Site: brandenburg
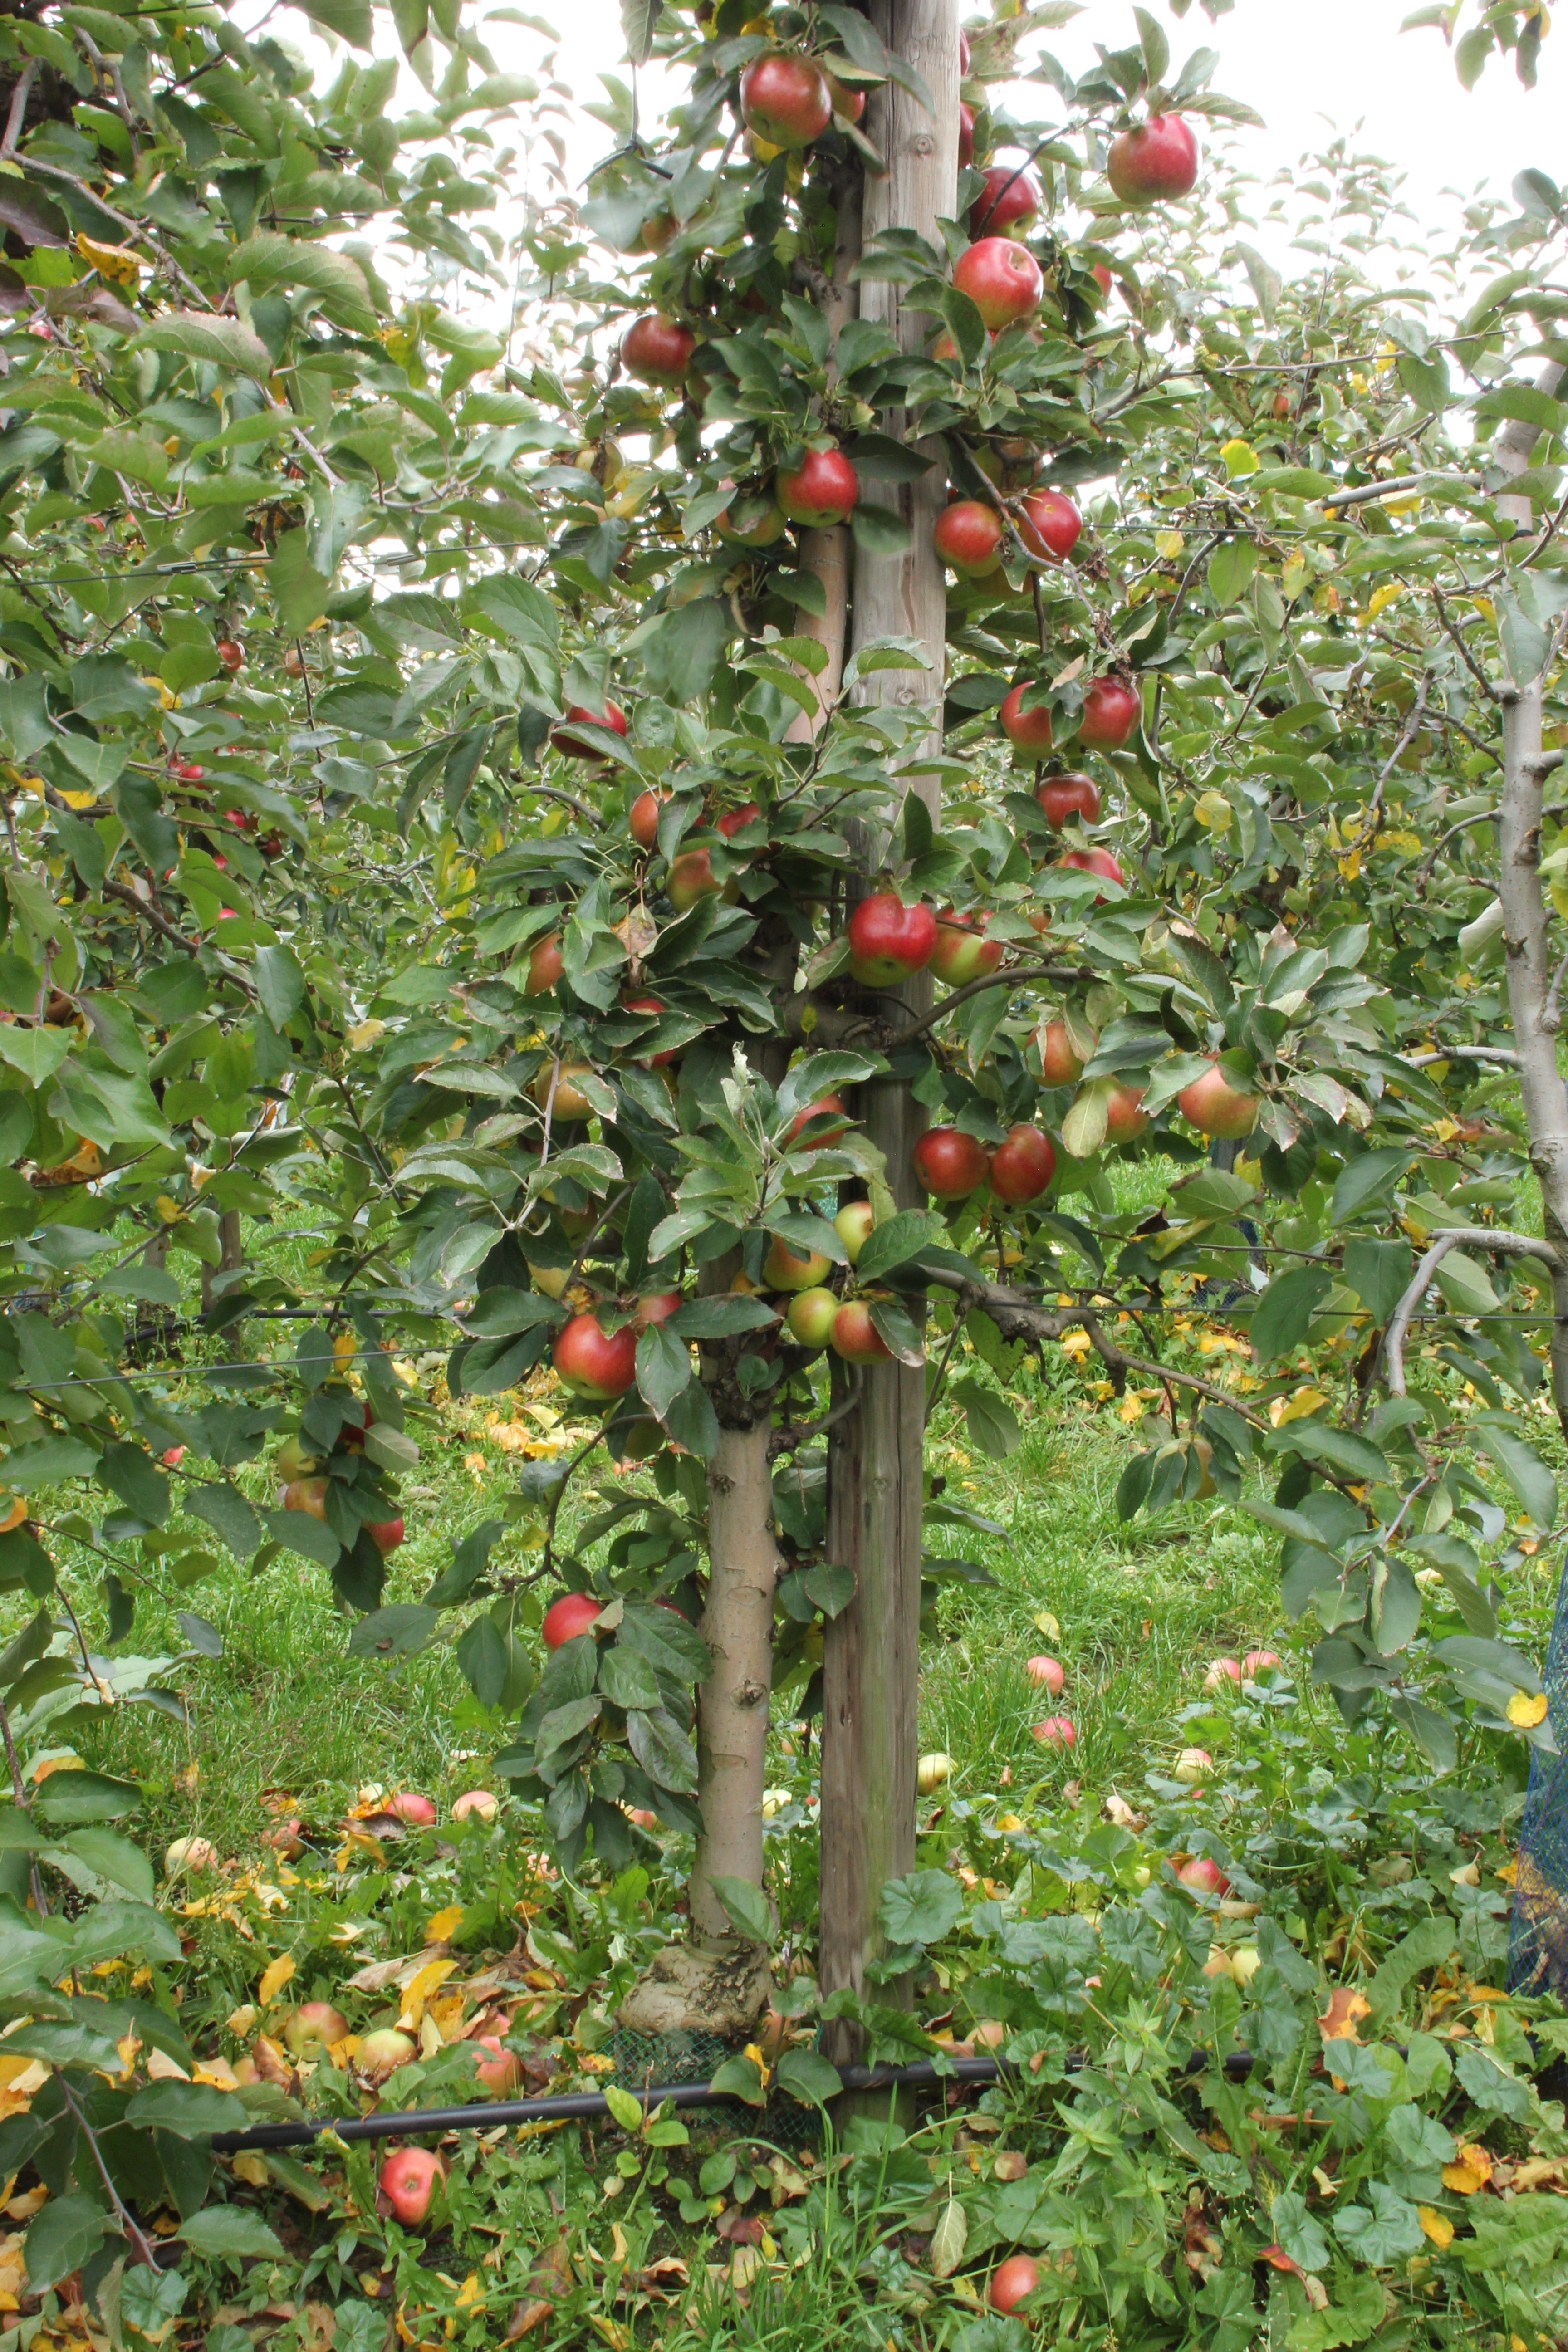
Growth stage (BBCH 91): Senescence, beginning of dormancy